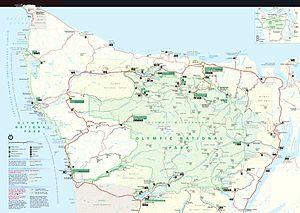
Carte du Parc national Olympique.
Le parc national Olympique est un parc national américain situé à proximité de la ville de Seattle, dans l'État de Washington, dans le Nord-Ouest des États-Unis.